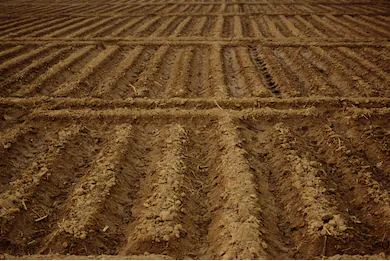
Soil type: Alluvial soil